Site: brandenburg
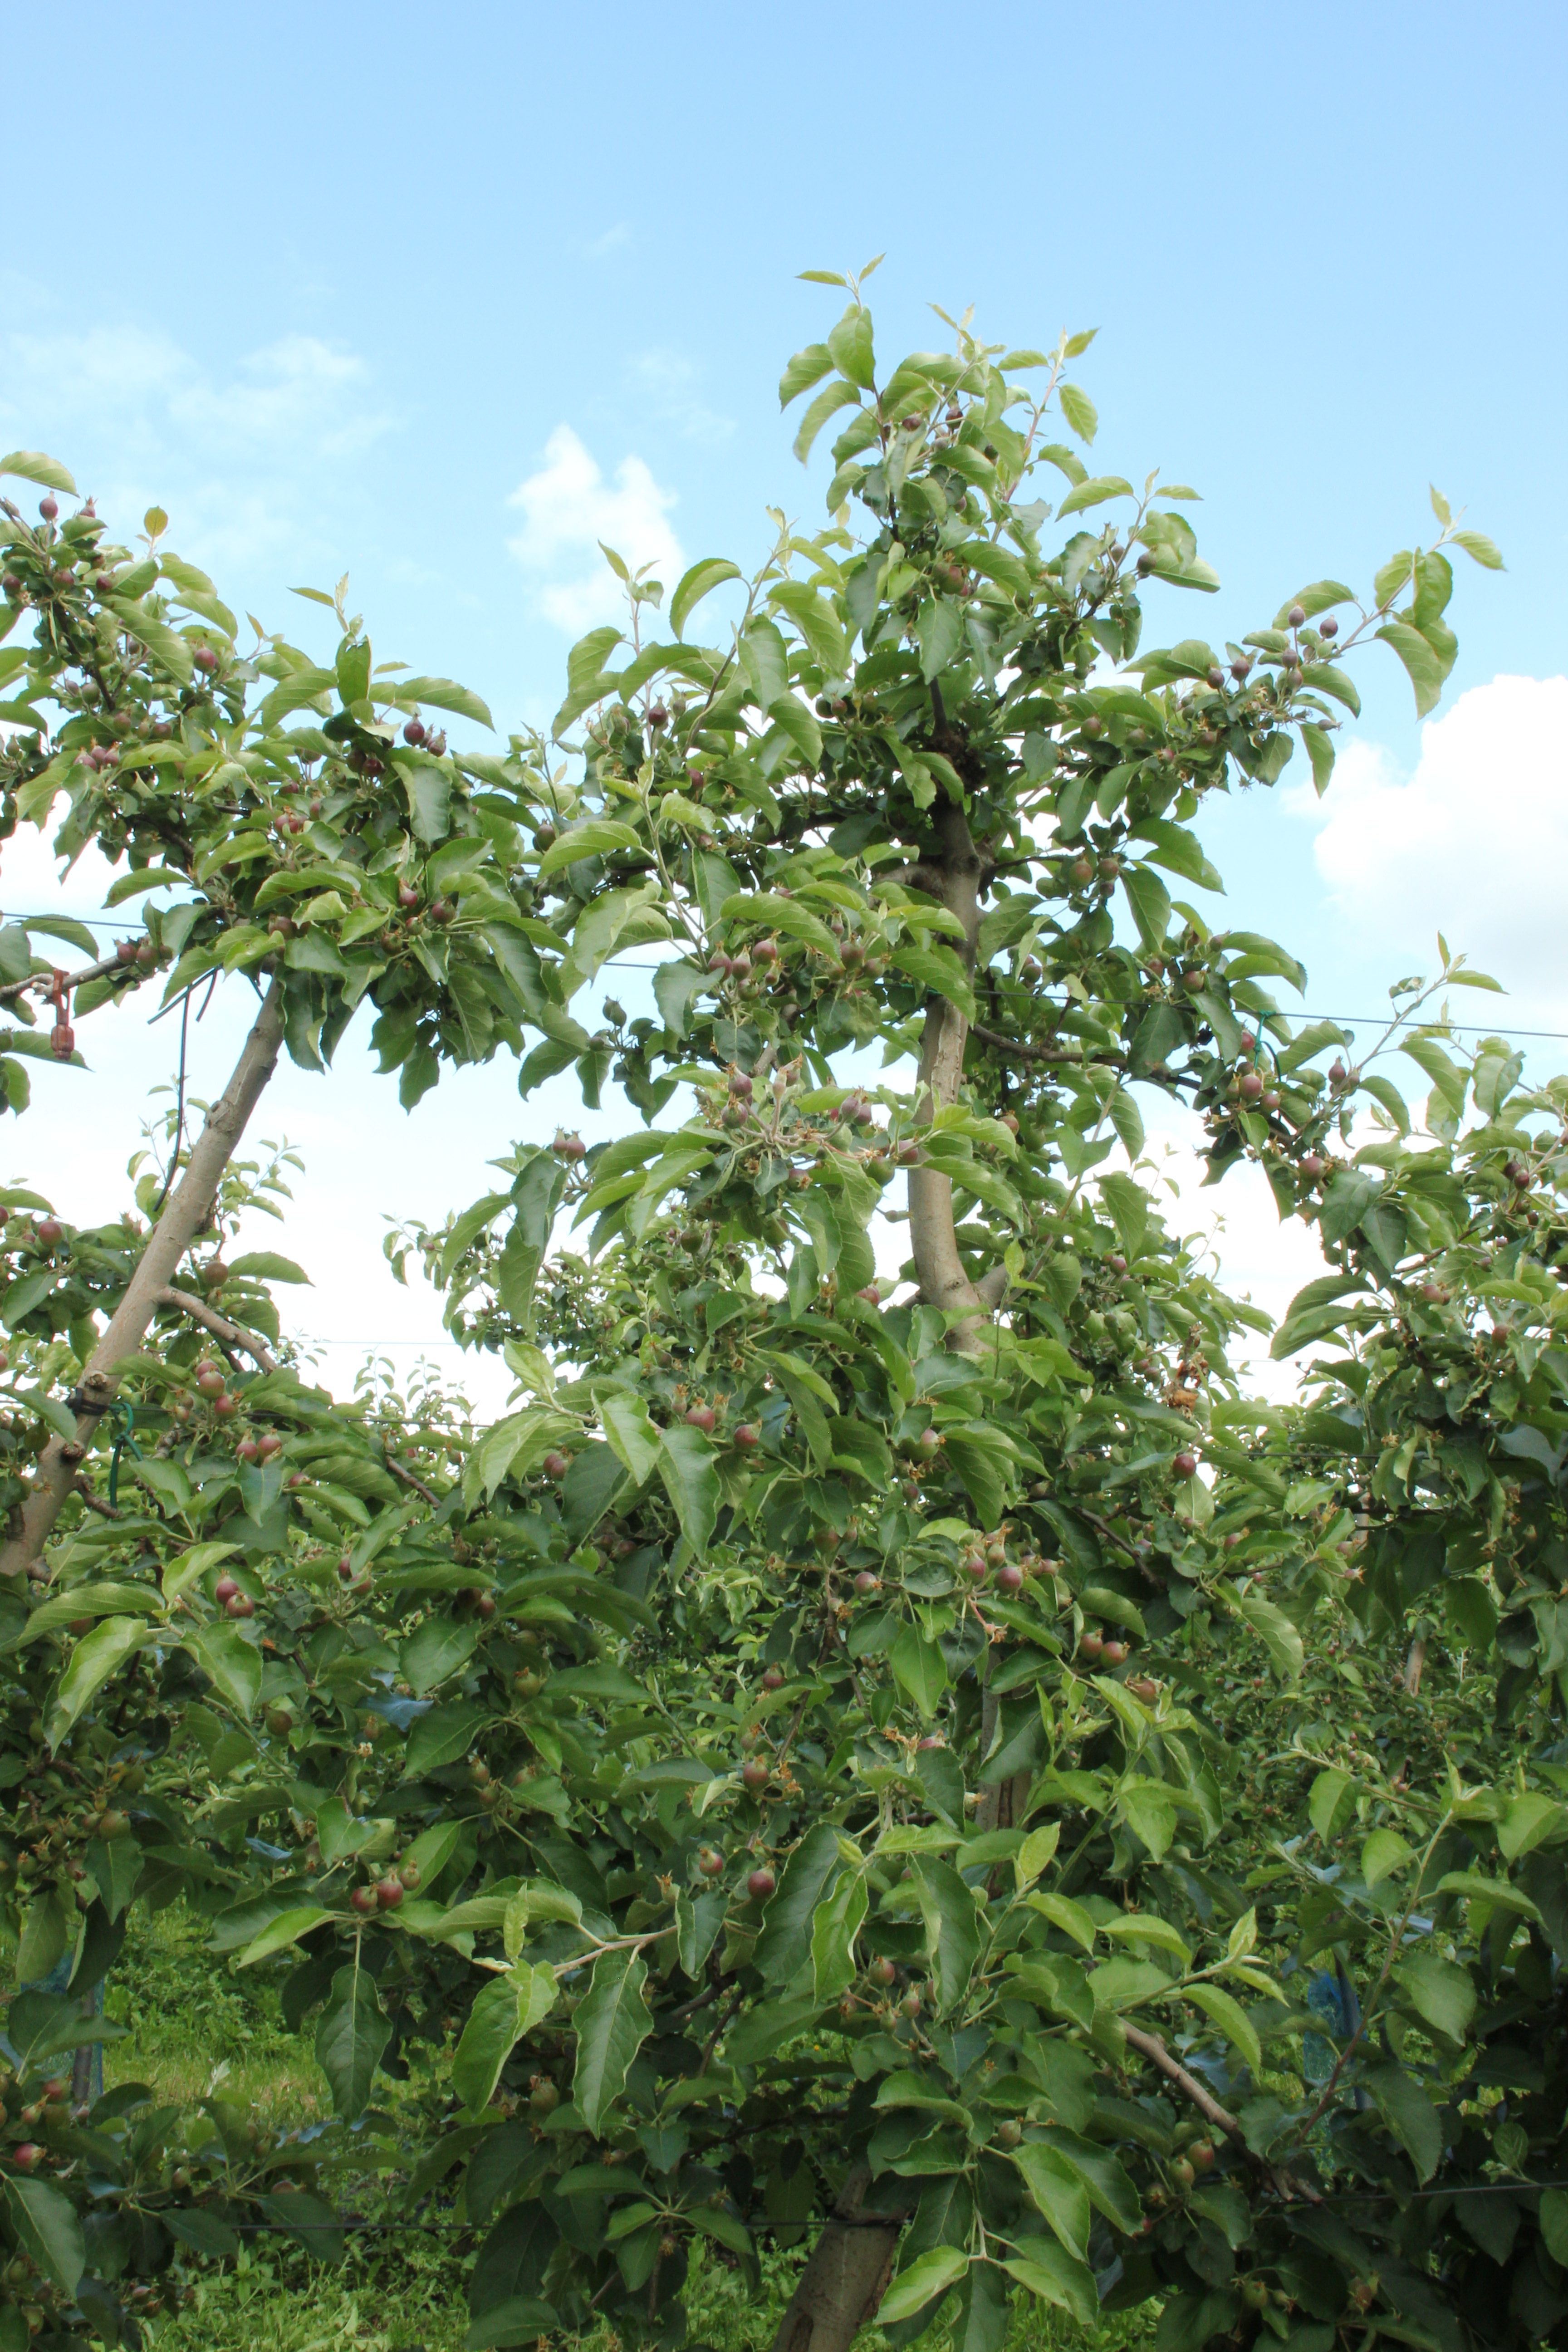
Growth stage (BBCH 72): Development of fruit